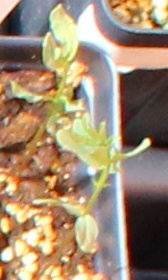
Label: Lentil